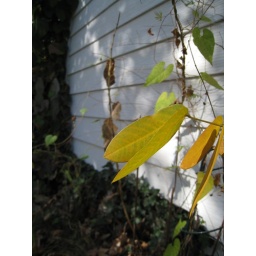
Senna (&lt;i&gt;Cassia marilandica&lt;/i&gt;) is a host plant for sulphur butterflies. Its leaves turn yellow in fall.